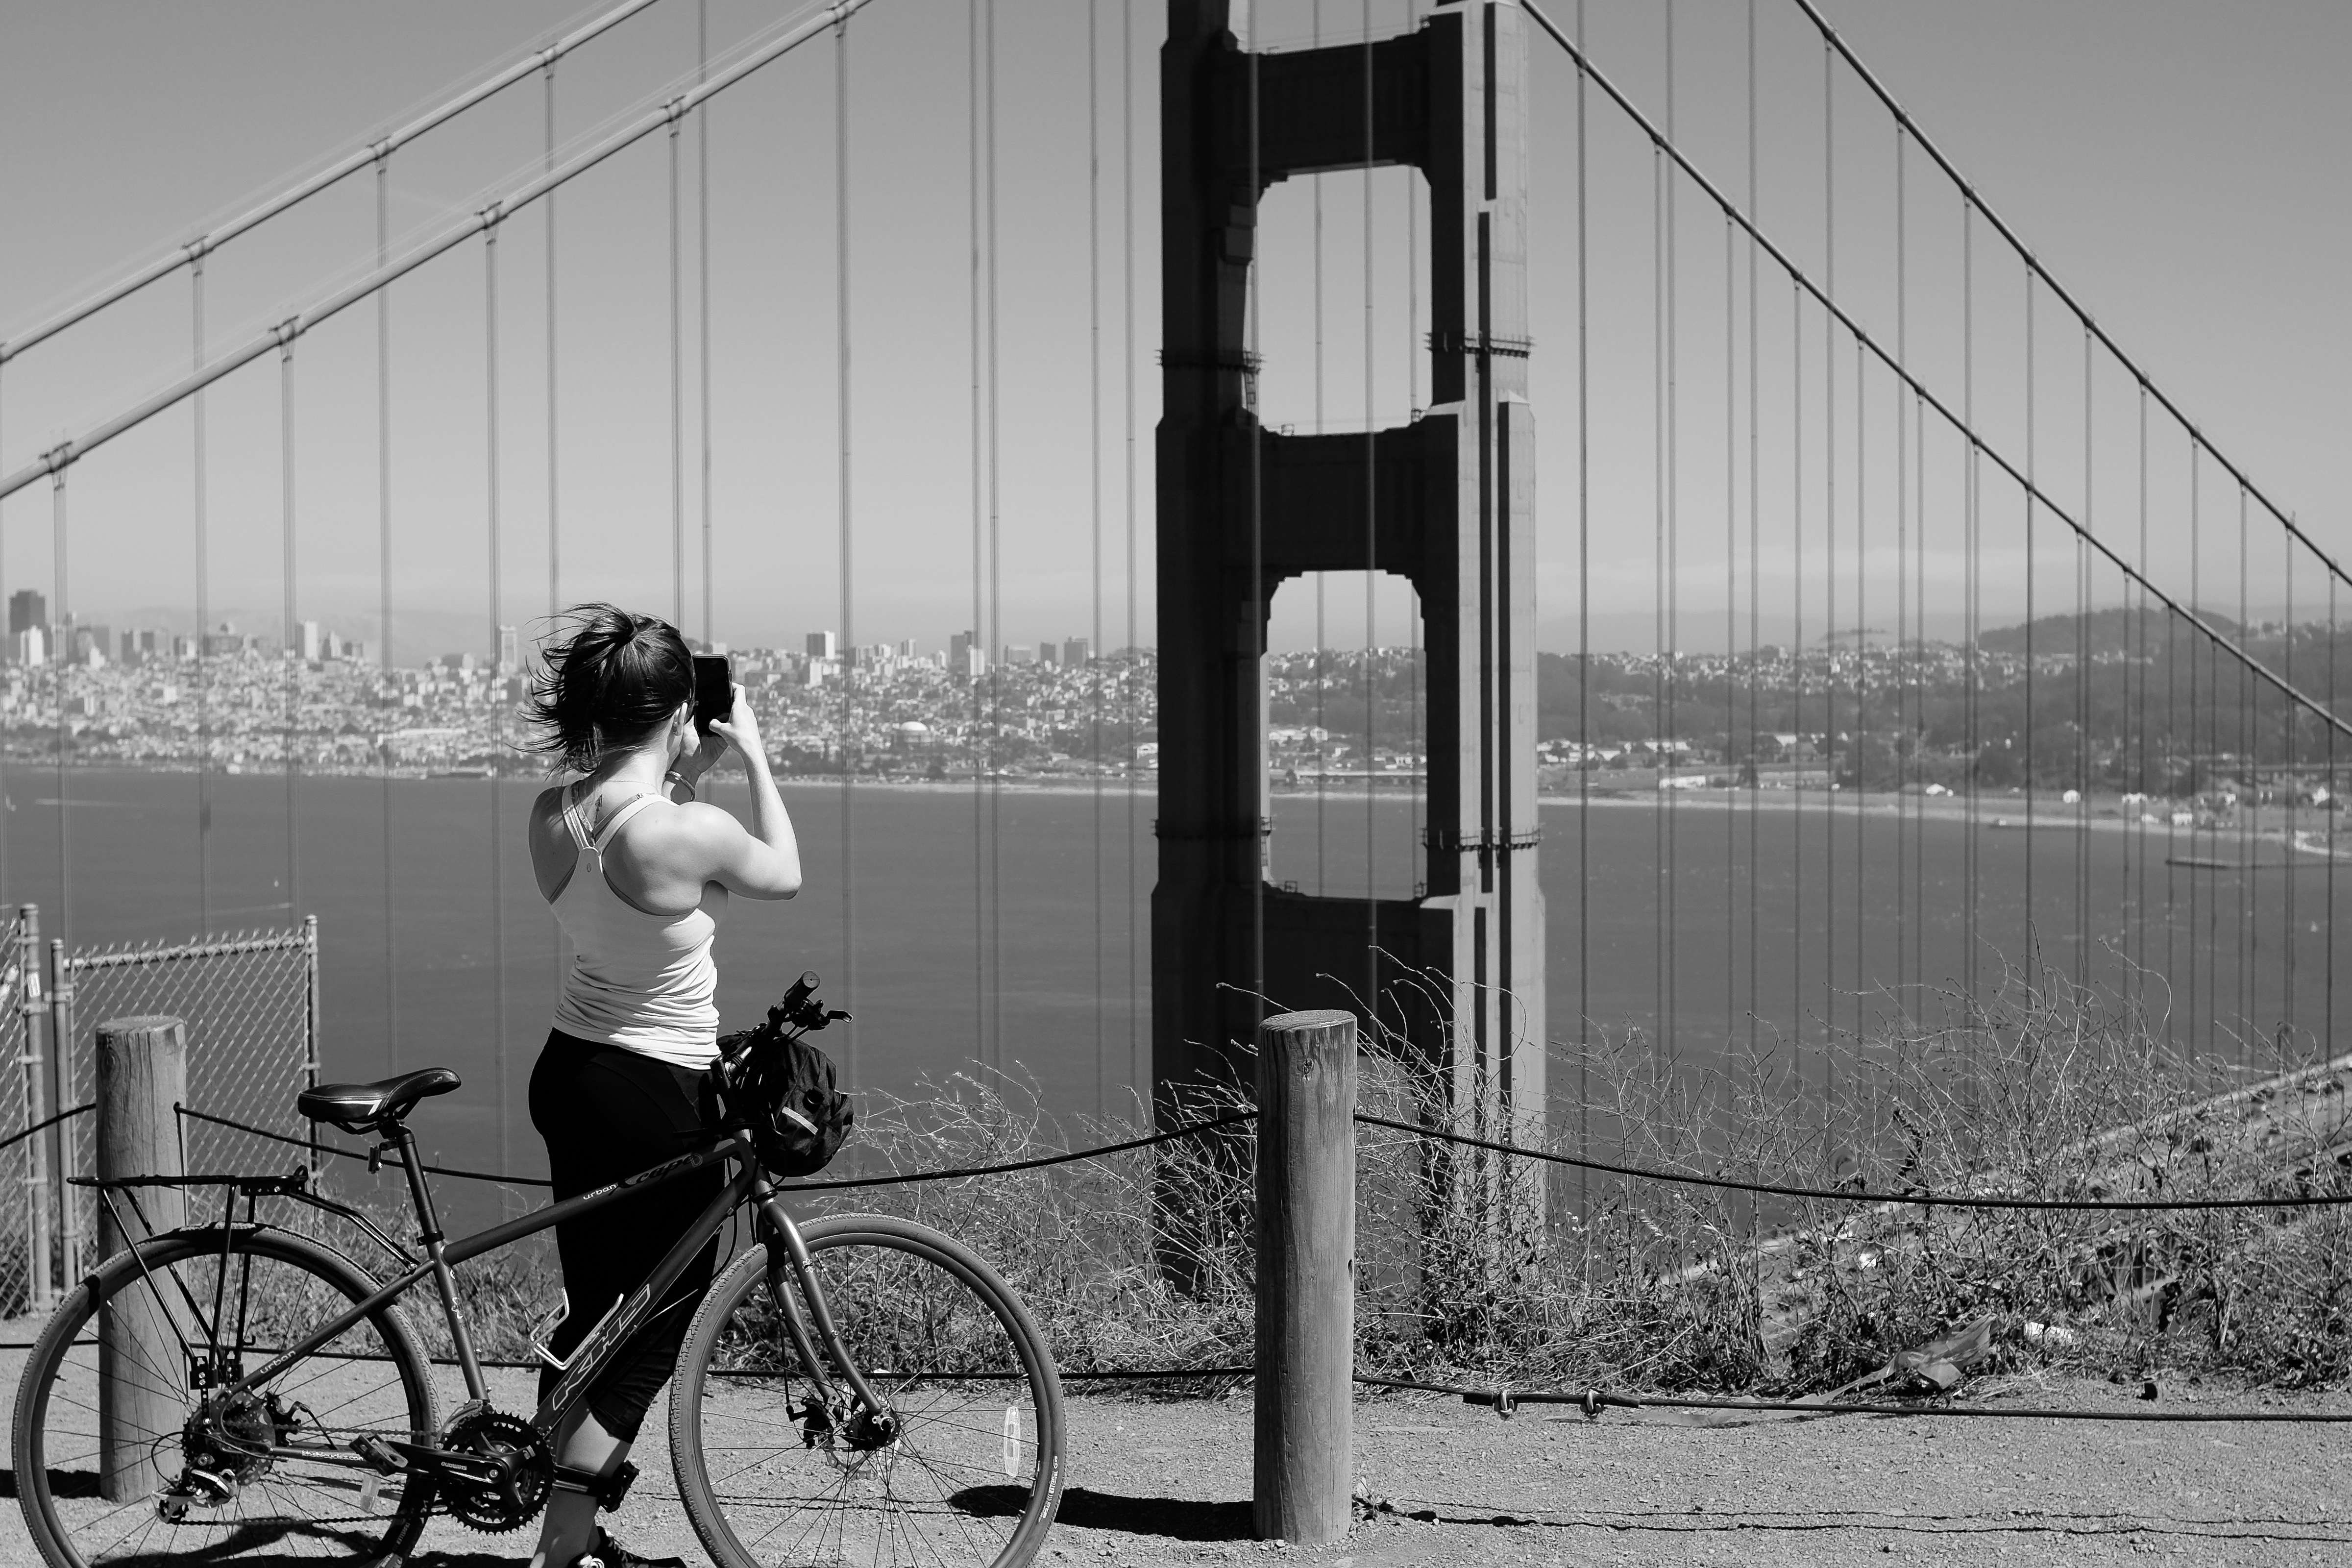
black and white, white, street, photography, bicycle, vehicle, black, monochrome, sports equipment, photograph, snapshot, monochrome photography